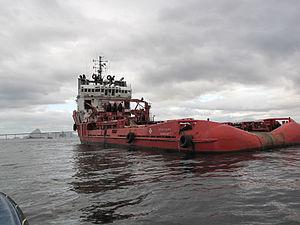
SOS MEDITERRANEE est une association civile et européenne de recherche et sauvetage en haute mer, créée le 9 mai 2015, par des citoyens voulant agir pour mettre fin aux naufrages en Méditerranée centrale. Le réseau européen est constitué de quatre associations localisées en France, en Allemagne, en Italie et, depuis août 2017, en Suisse.